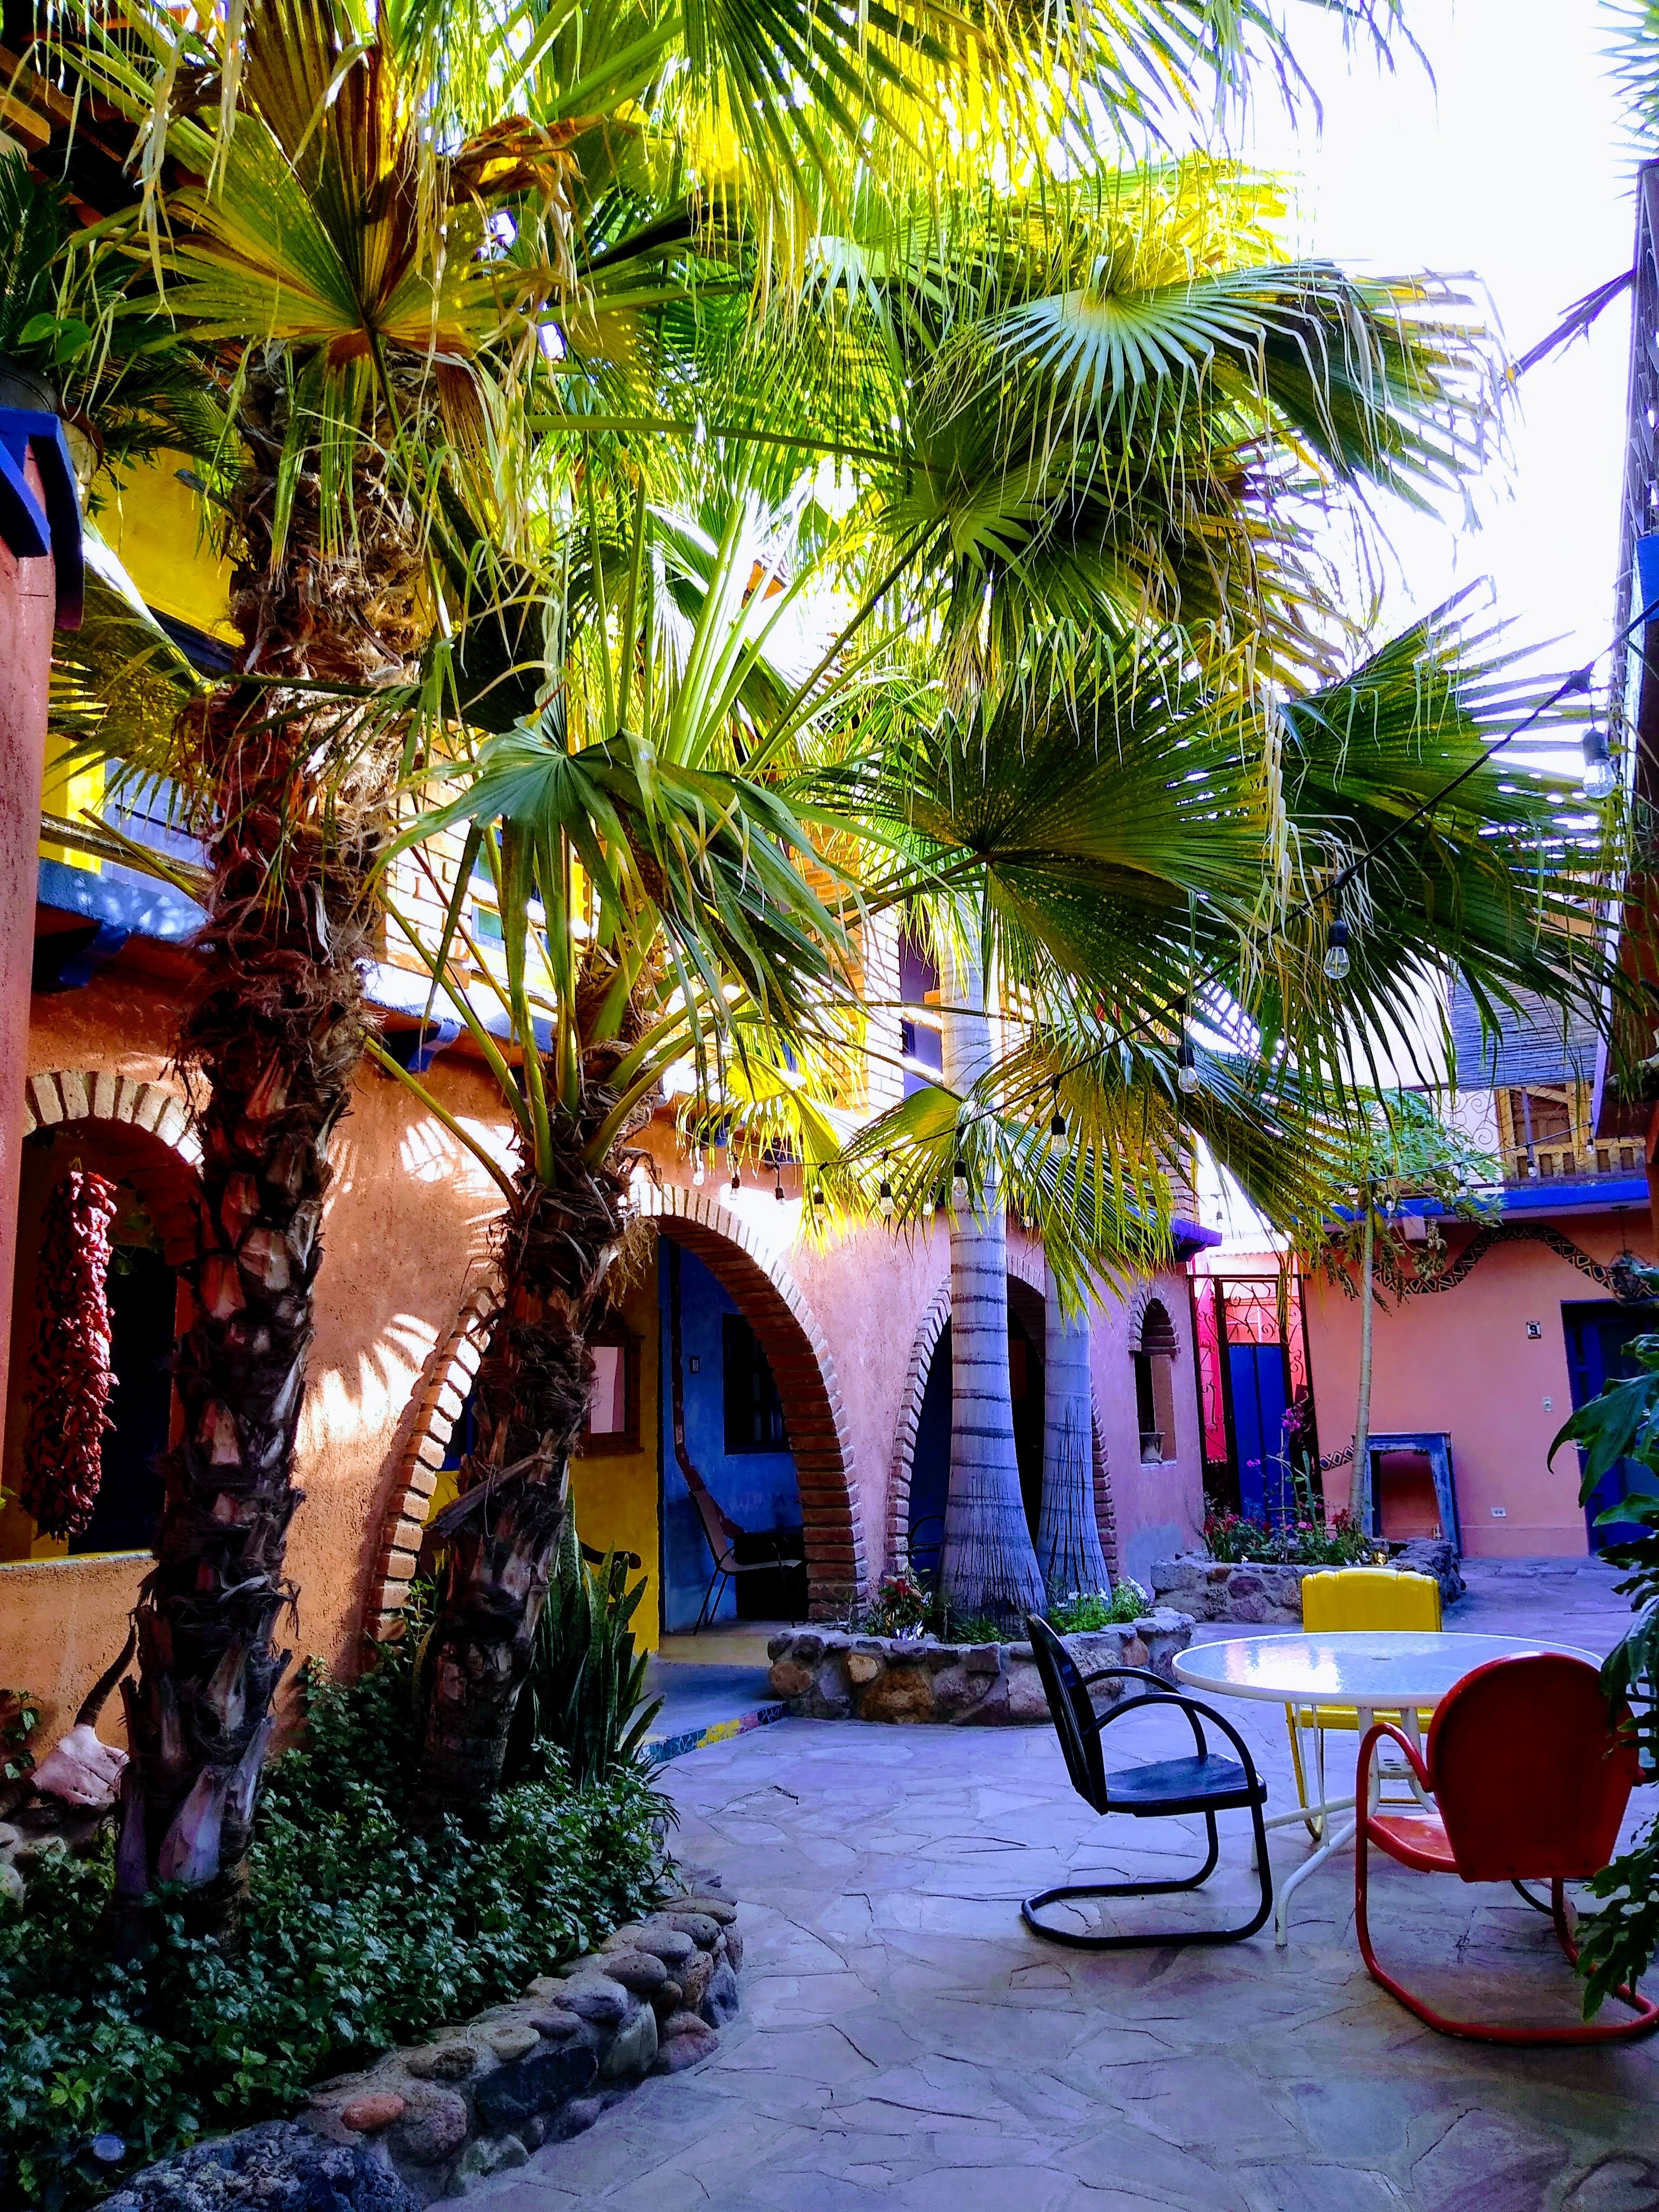
sonora, mexico, majorelle blue, tree, palm tree, arecales, vacation, plant, woody plant, real estate, architecture, building, house, hotel, patio, courtyard, resort, tropics, hacienda, home, landscaping, leisure, attalea speciosa, elaeis, tourism